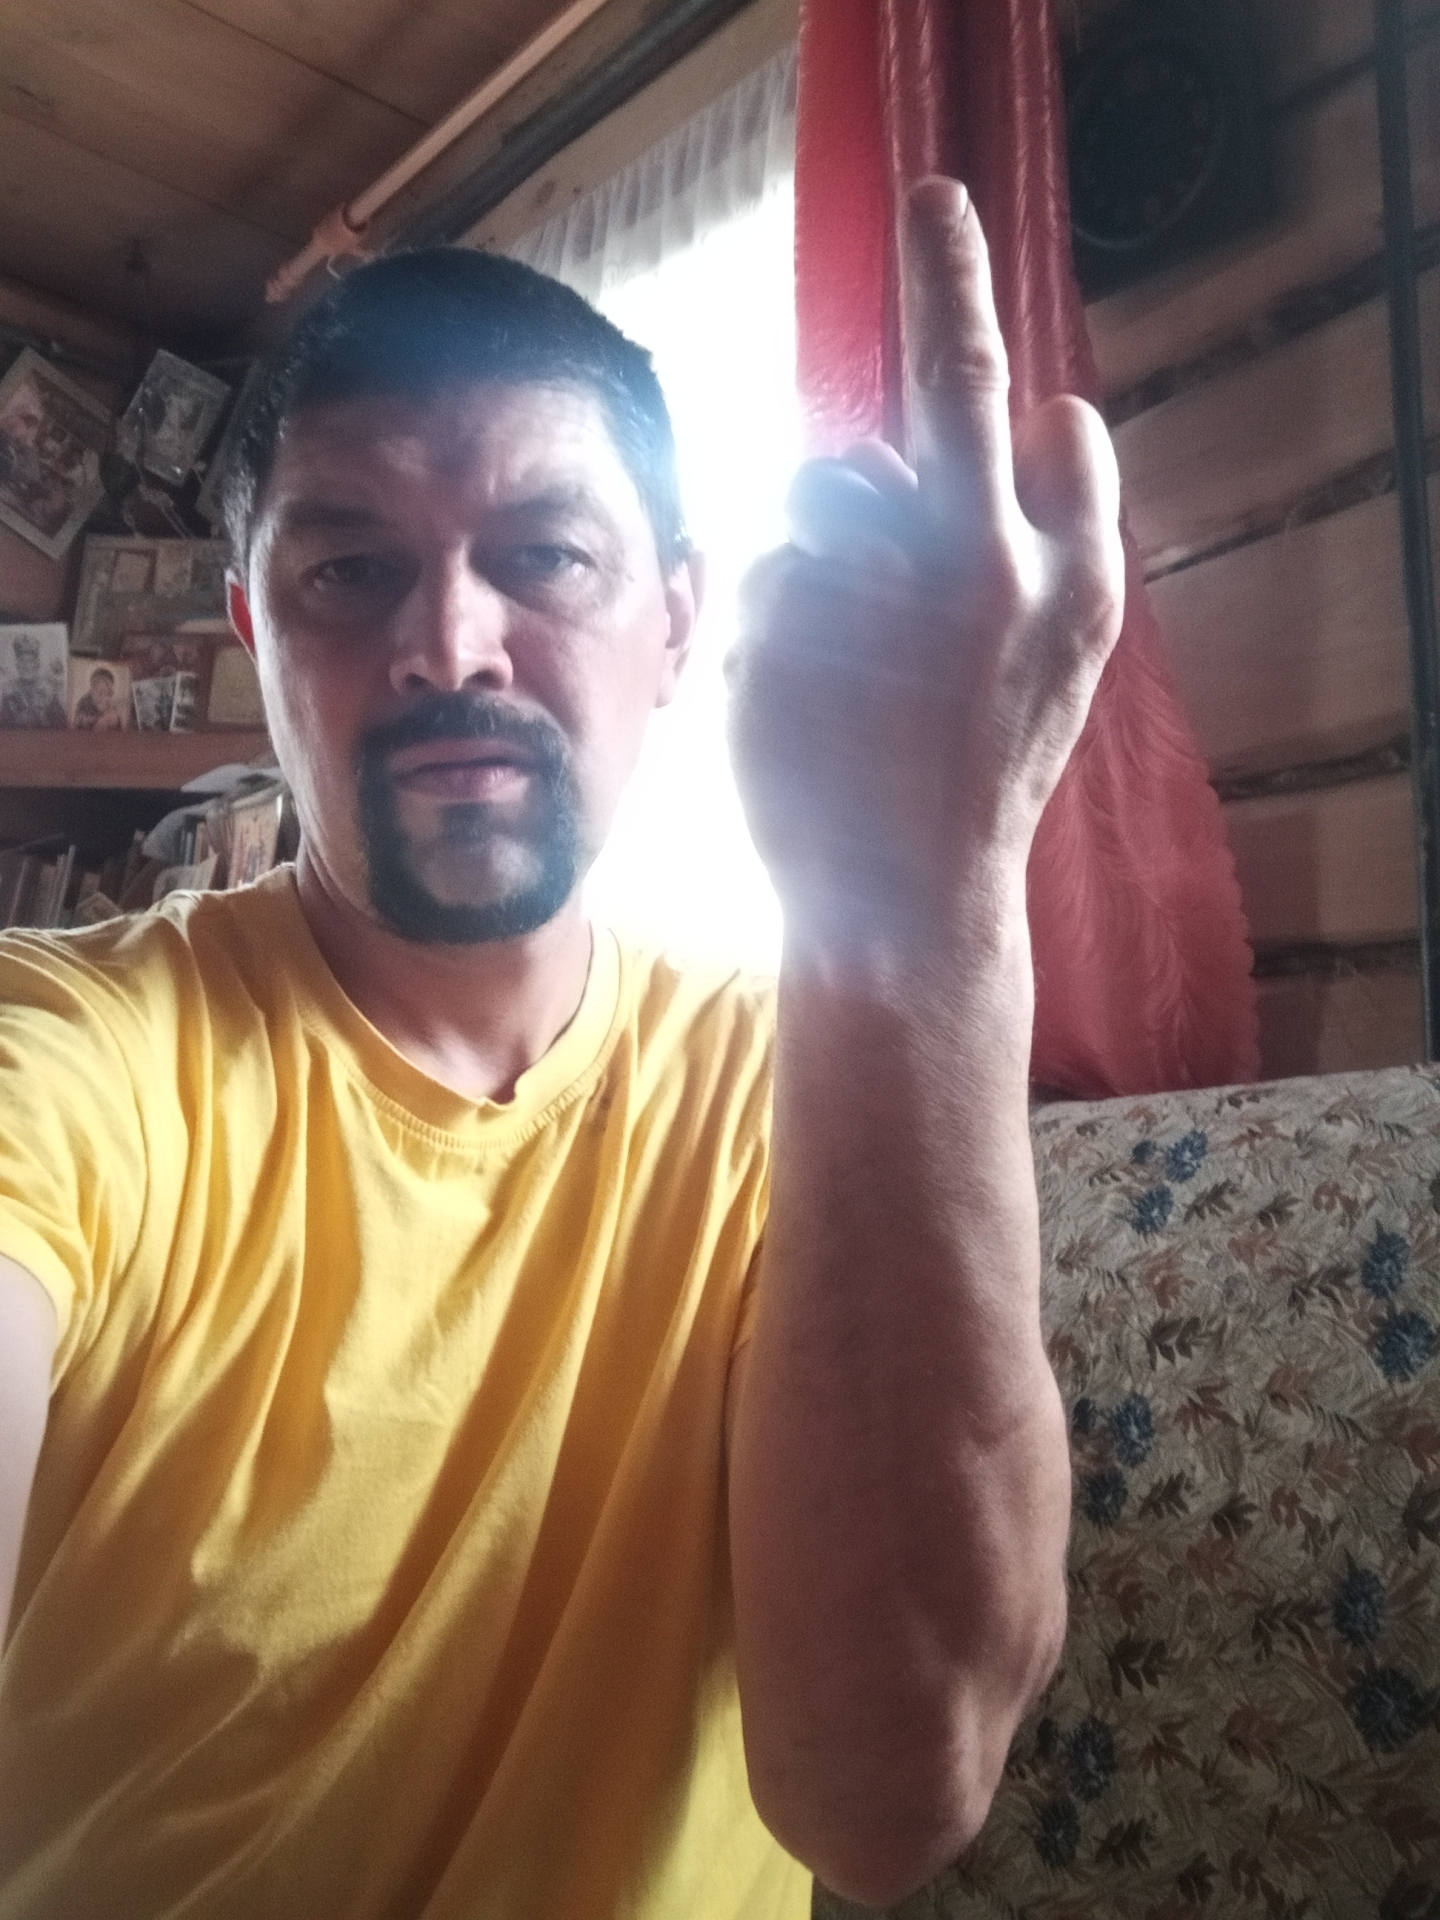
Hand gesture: middle_finger